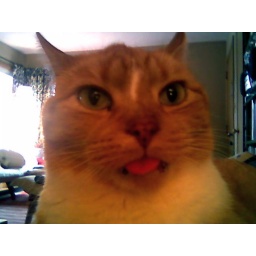
my boy cat is by FAR the most handsome fella EVER!